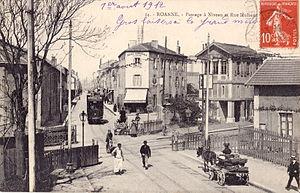
Carte postale ancienne sans mention d'éditeur, n°24
Le tramway de Roanne est un ancien réseau de tramway, aujourd'hui disparu. Après plusieurs tentatives infructueuses visant la mise en place d'un service de tramways hippomobiles au cours de la deuxième moitié du XIXᵉ siècle, le réseau de tramway électrique fonctionne à Roanne entre 1901 et 1949.
La gare de Roanne est une gare ferroviaire française de la ligne de Moret - Veneux-les-Sablons à Lyon-Perrache située sur le territoire de la commune de Roanne, sous-préfecture du département de la Loire en région Auvergne-Rhône-Alpes.